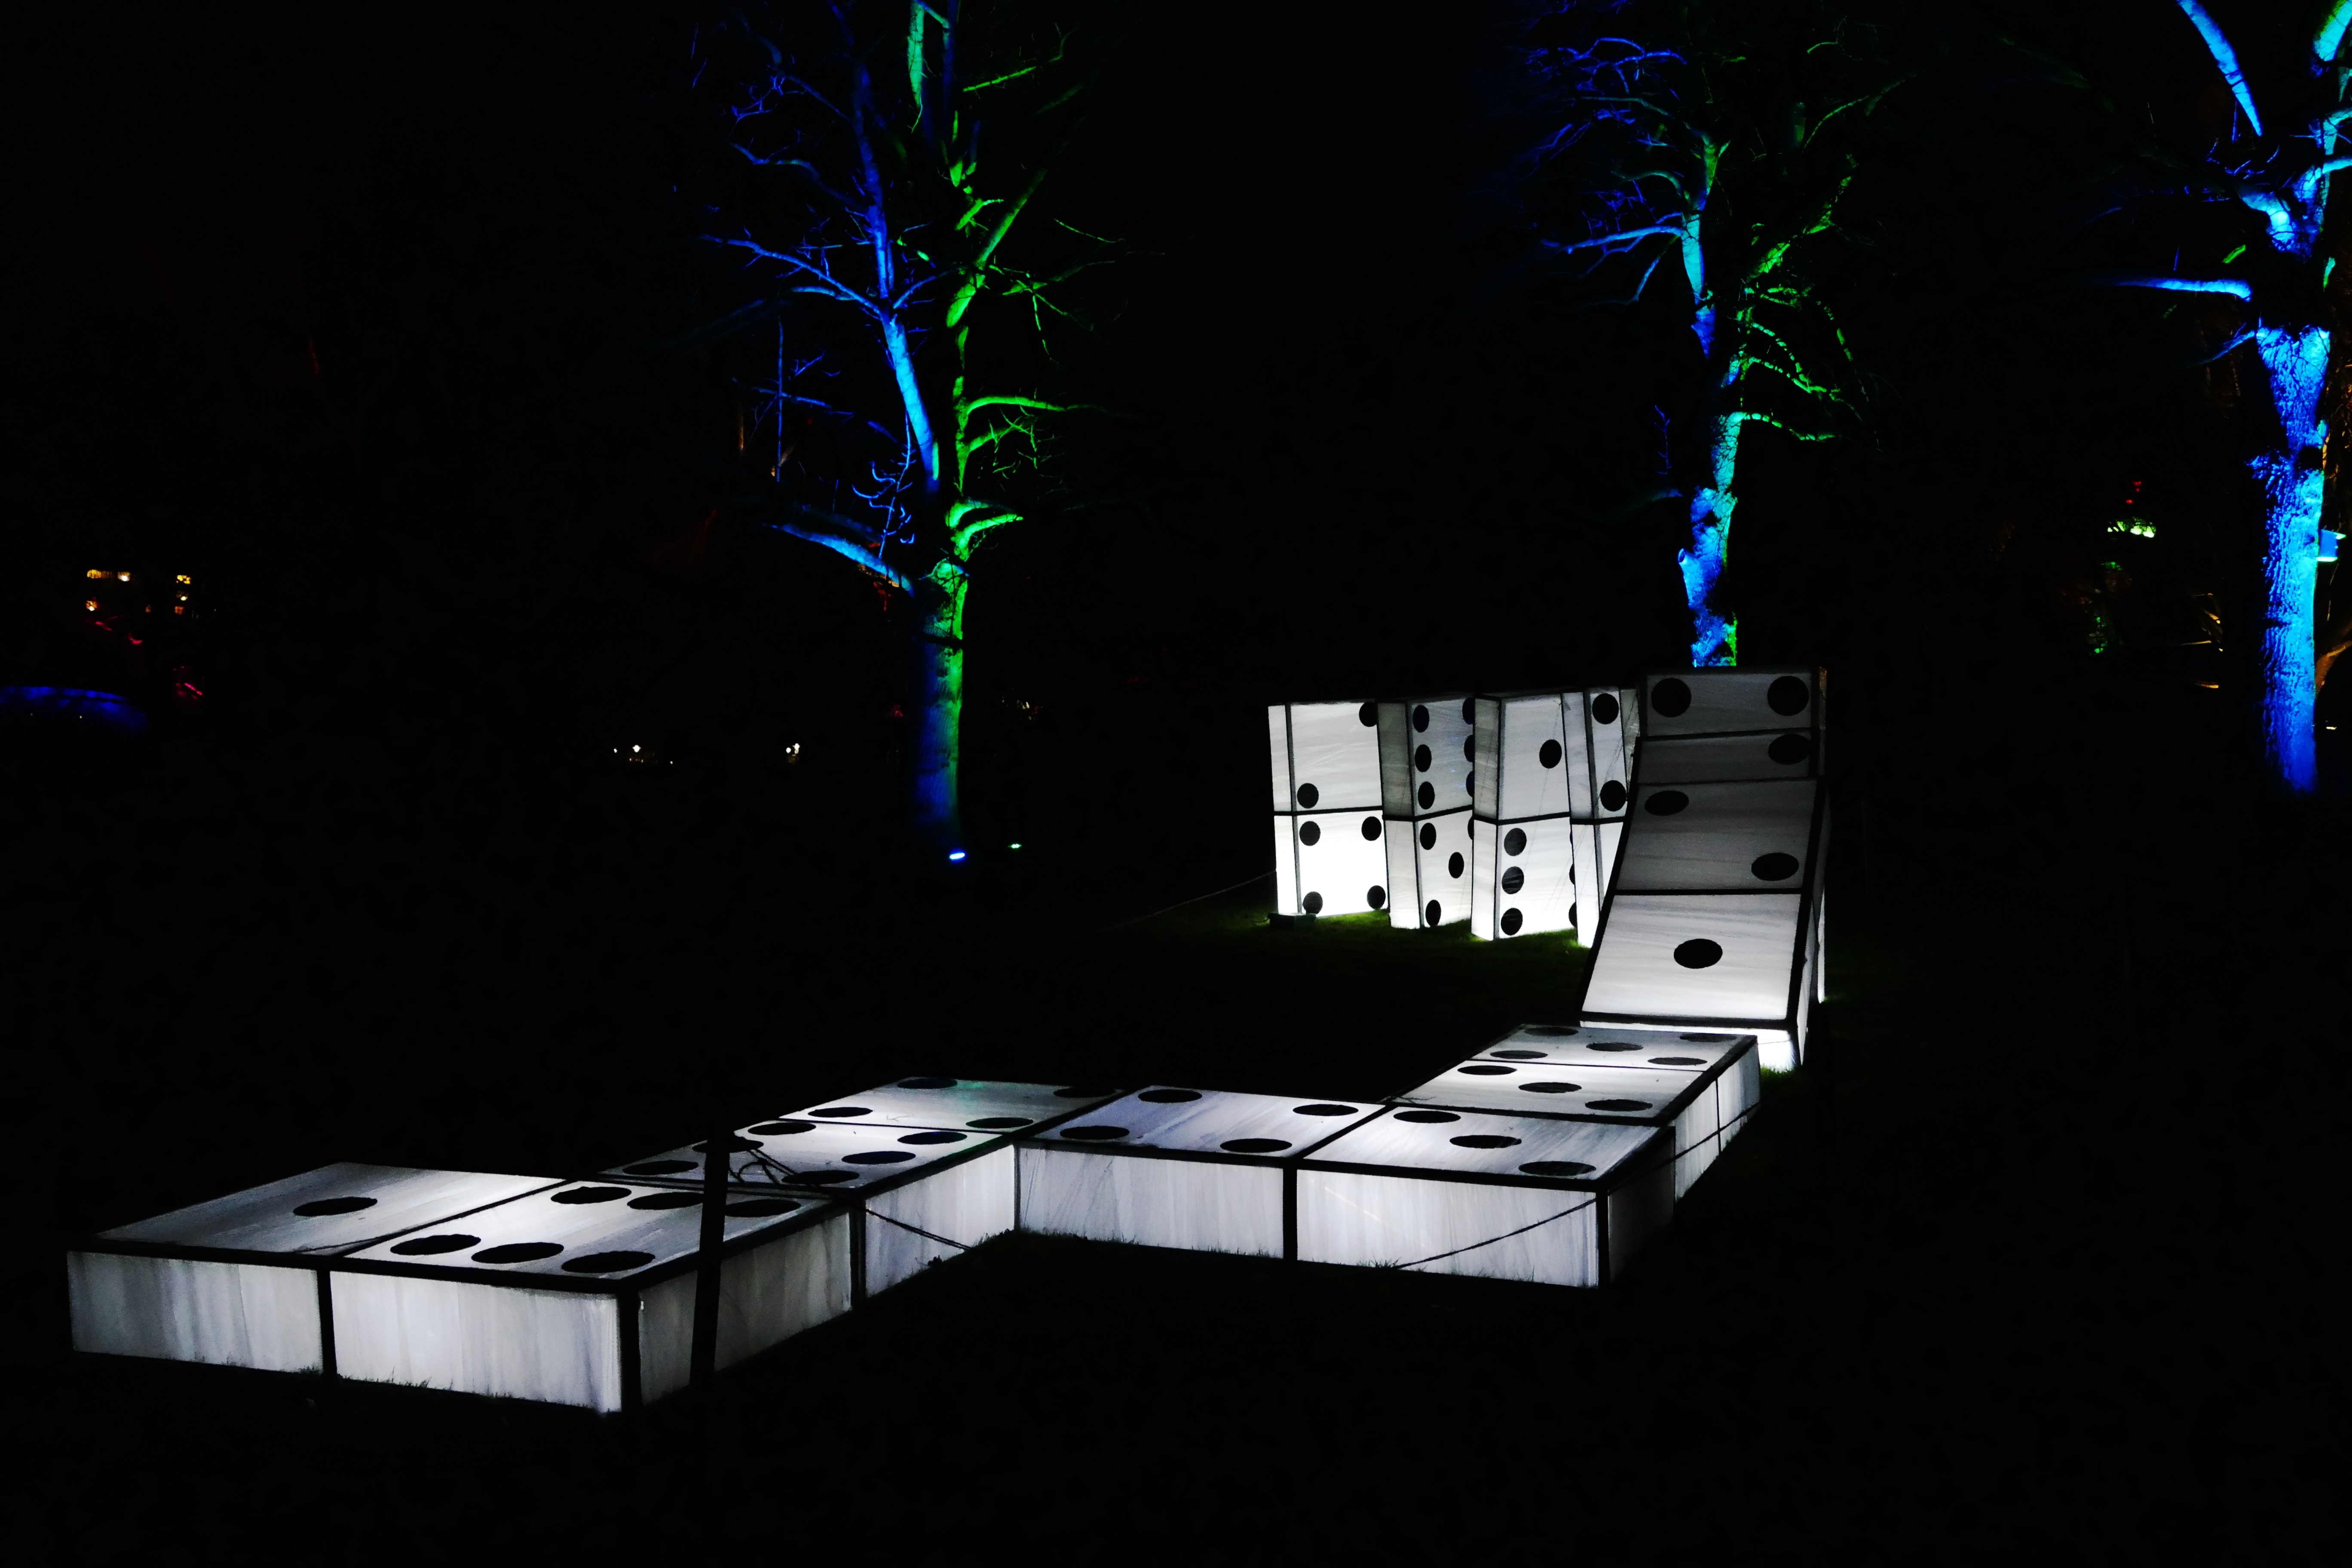
light, white, night, play, dark, evening, color, park, darkness, black, tourism, lighting, eat, sculpture, design, domino, shape, dominoes, screenshot, light installation, north rhine westphalia, pay, parking lights, gruga, gruga eat